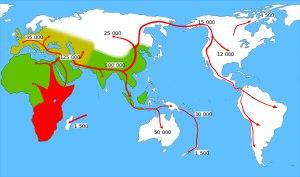
L’Europe est considérée conventionnellement comme un continent, délimité à l’ouest par l’océan Atlantique et la mer de Norvège, et au nord par l’océan Arctique. Sa limite méridionale est marquée par le détroit de Gibraltar qui la sépare de l'Afrique, tandis que les détroits respectivement du Bosphore et des Dardanelles marquent sa frontière avec l'Asie de l'Ouest. Sa limite à l'est, fixée par Pierre le Grand aux monts Oural, au fleuve Oural et au Caucase est la limite traditionnellement retenue, mais reste, faute de séparation claire et précise, l'objet de controverses selon lesquelles un certain nombre de pays sont ou ne sont pas à inclure dans le continent européen. Géographiquement, ce peut être considéré aussi comme une partie des supercontinents de l'Eurasie et de l'Afro-Eurasie.